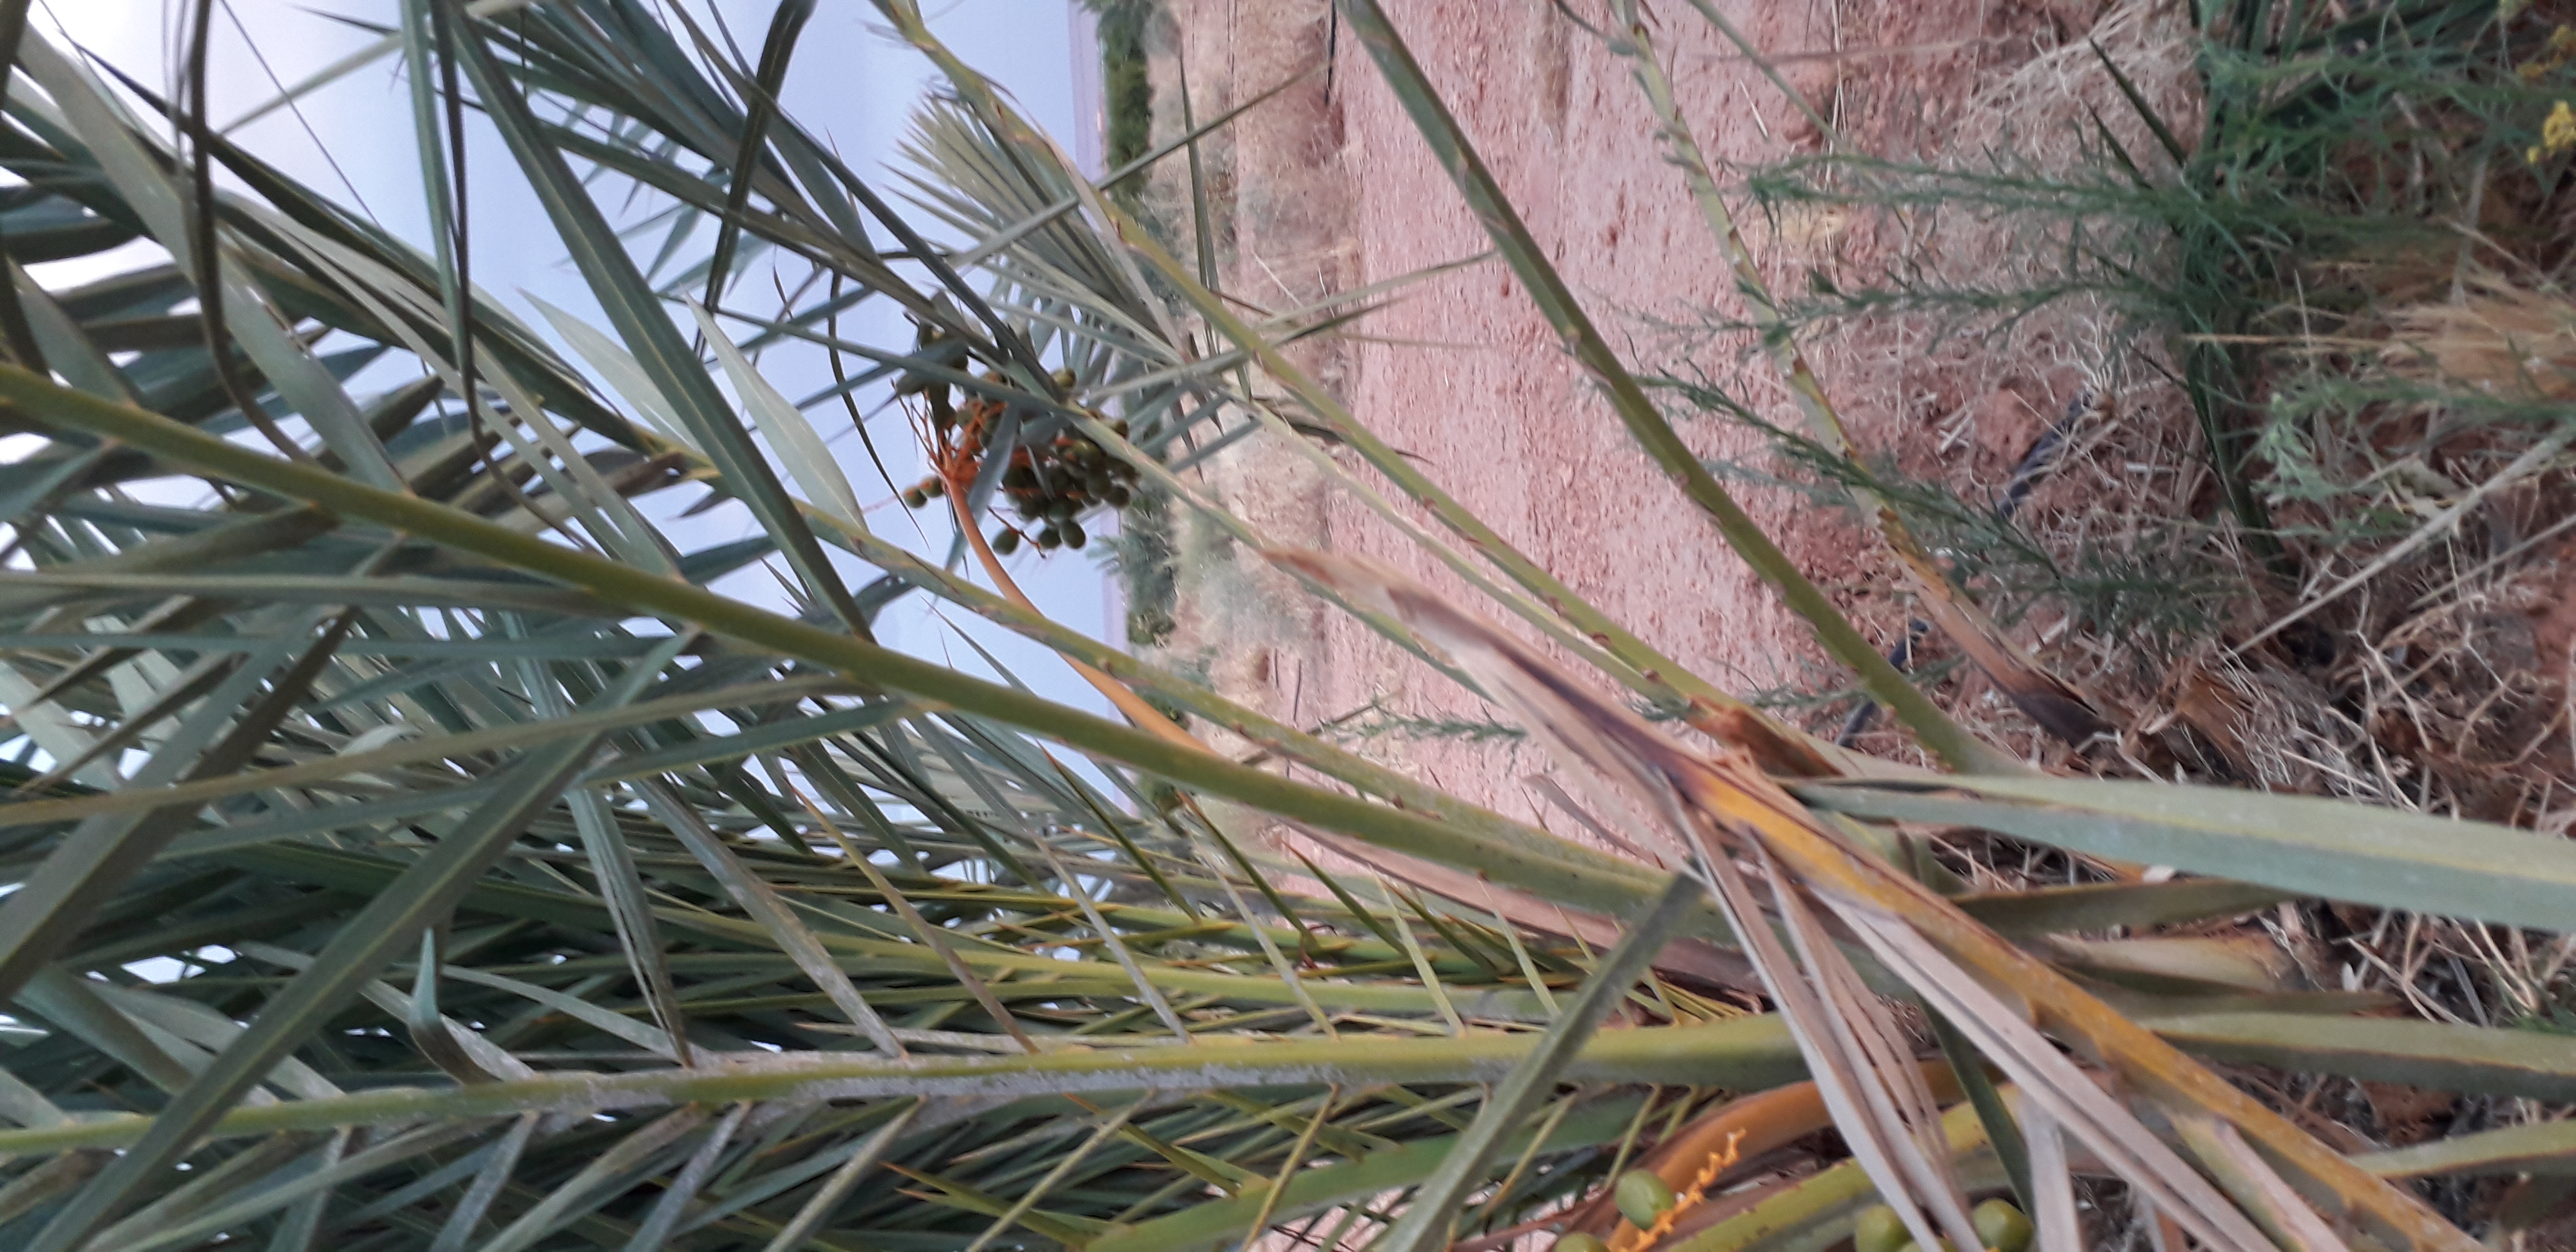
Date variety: Boufagous